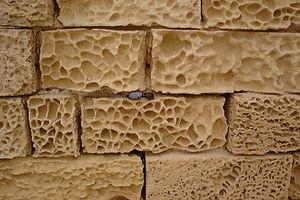
En géomorphologie, la météorisation, appelée aussi altération météorique, altération atmosphérique ou altération climatique, est l’ensemble des processus mécaniques, physico-chimiques ou biologiques de réduction élémentaire des roches et des minéraux à la surface de la Terre par les agents atmosphériques ; ils constituent la réponse des minéraux d’une roche pour trouver un équilibre s’ajustant avec les conditions d’eau et d’air à la surface terrestre. Cette attaque de la roche en place s'effectue au contact de l'atmosphère ou à son voisinage, et les phénomènes météorologiques en contrôlent étroitement la marche. Aussi la qualifïe-t-on de météorisation, pour la distinguer de l'érosion qui implique un transport.
Taffoni désigne en géomorphologie une forme en creux arrondie, de plusieurs décimètres à plusieurs mètres de diamètre, creusée sur une surface rocheuse plus ou moins verticale par l'érosion alvéolaire, en climat sec ou sur certaines côtes. Les géomorphologues réservent le nom d'alvéoles à de petites cavités de quelques centimètres de diamètre formant des nids d'abeille.